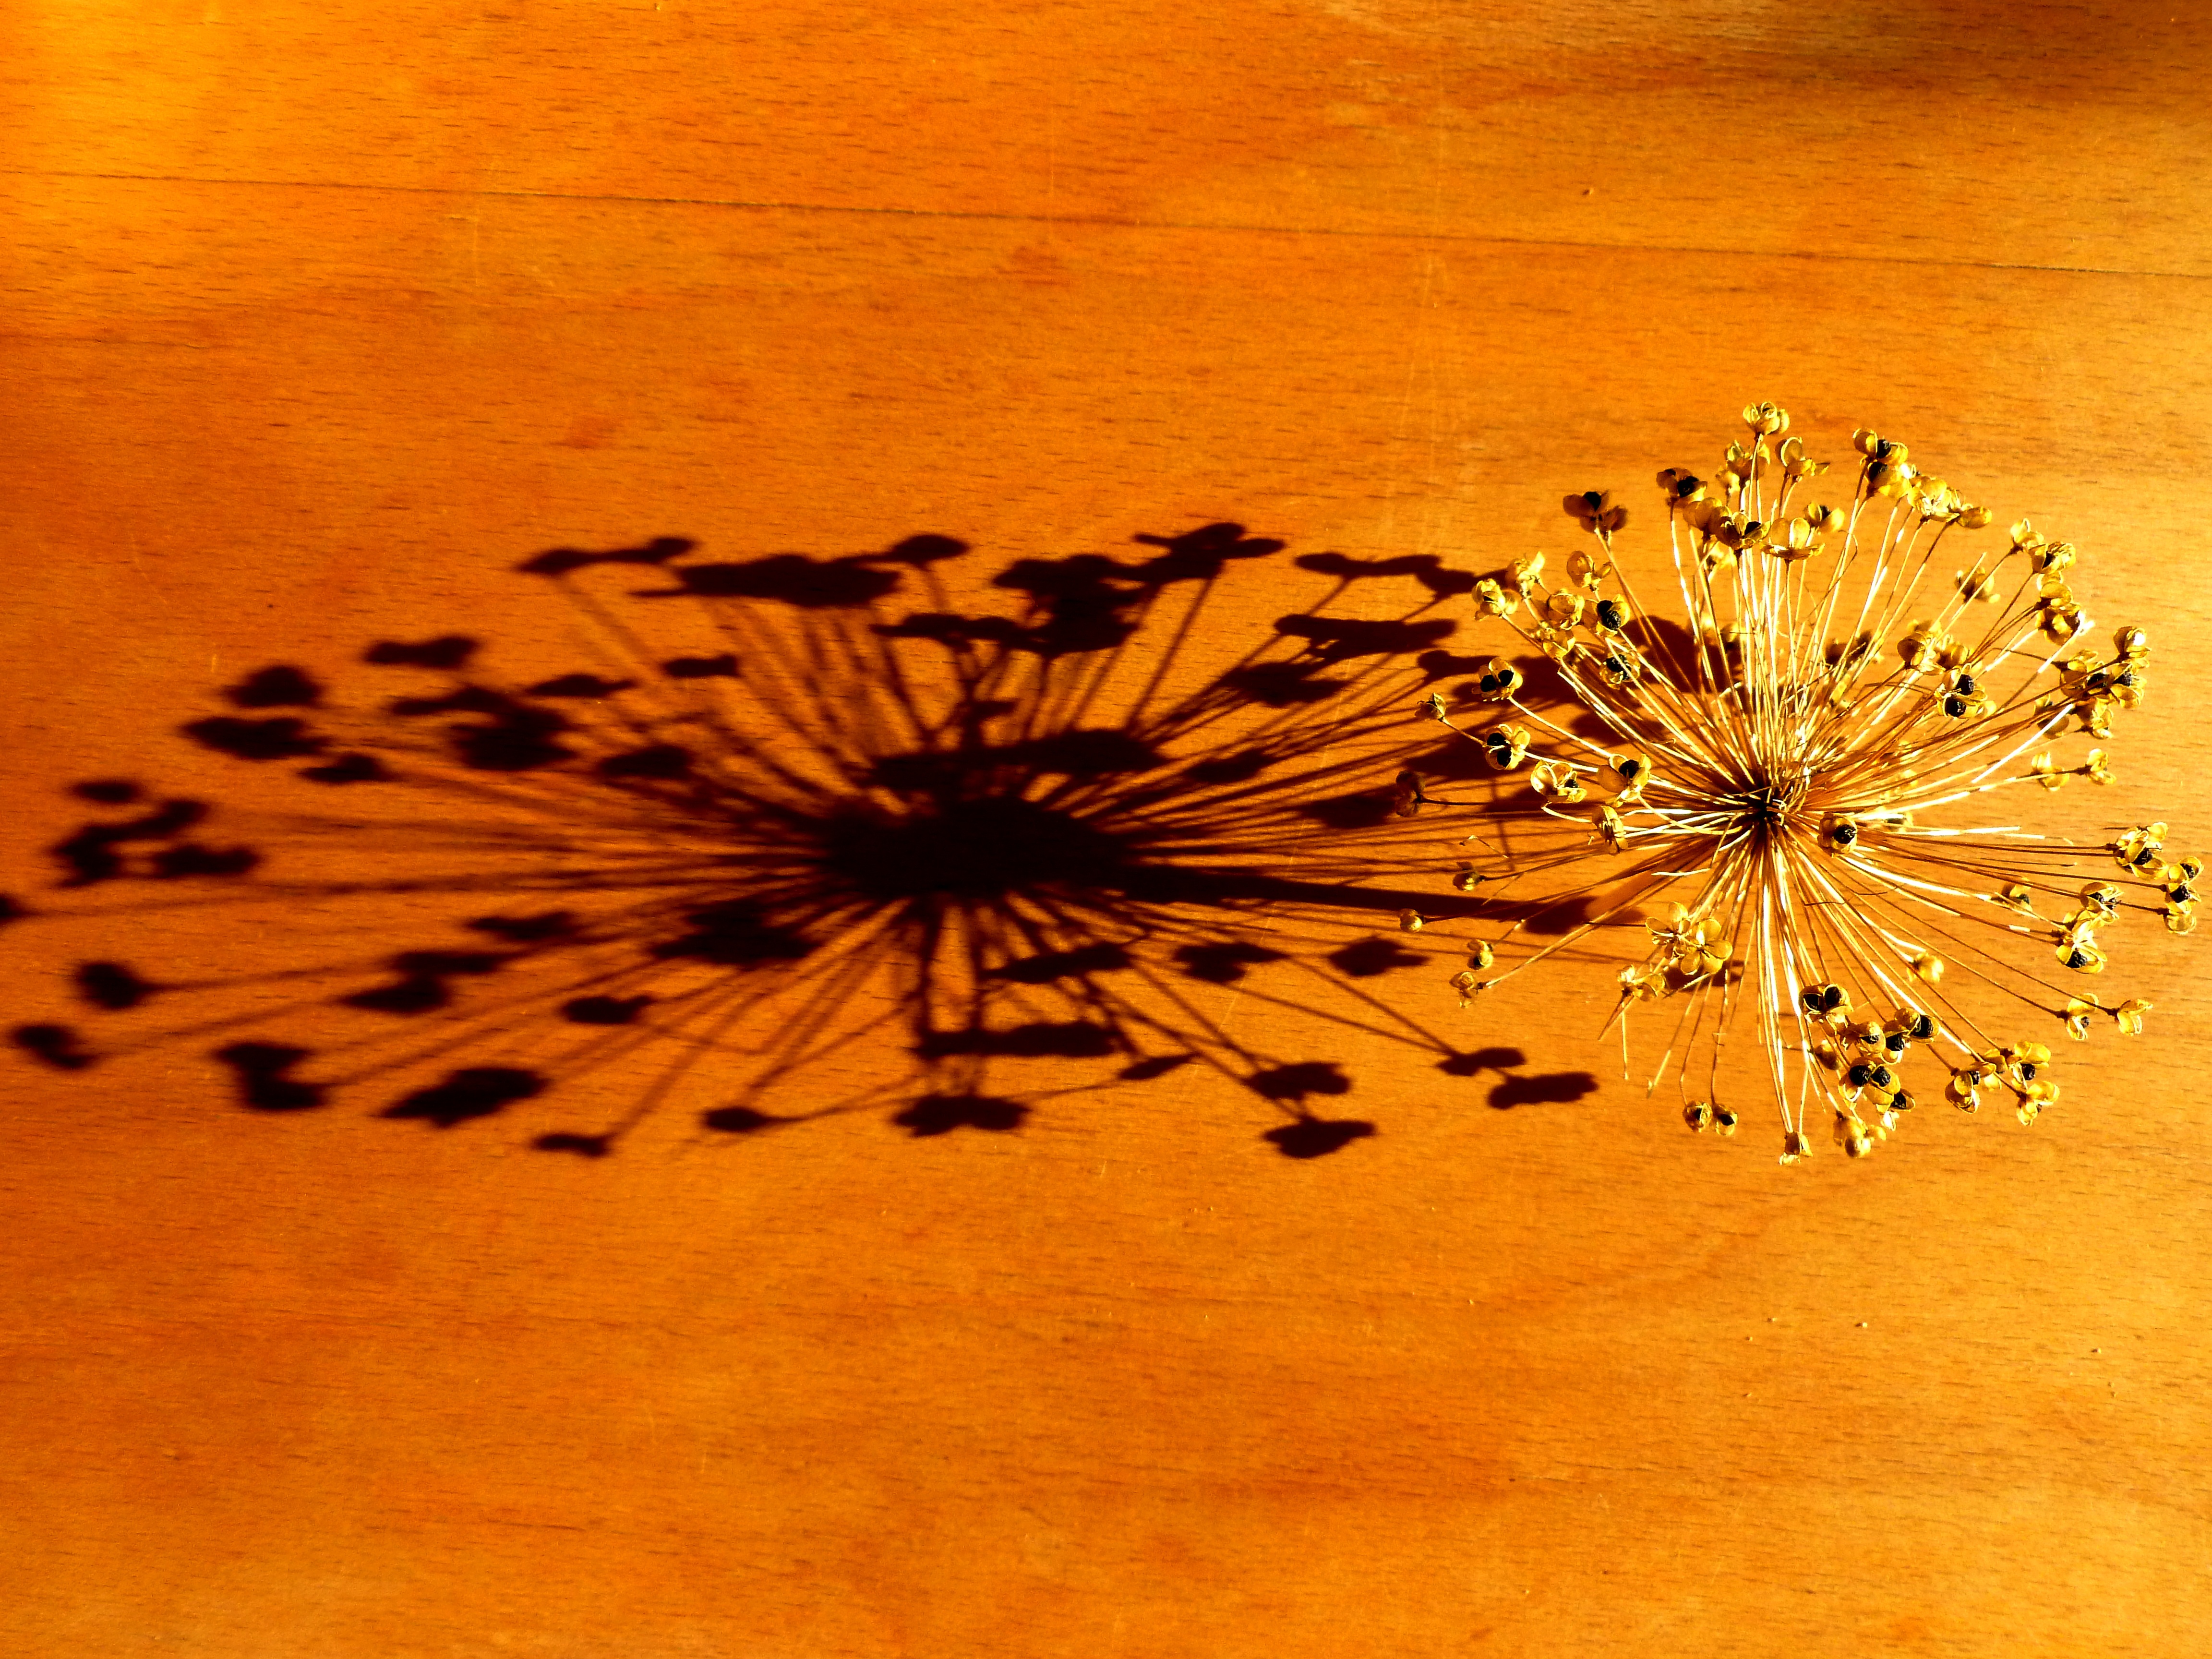
table, nature, blossom, light, plant, wood, leaf, flower, petal, bloom, autumn, shadow, yellow, circle, close up, dry flower, shape, light and shadow, macro photography, chives blossom